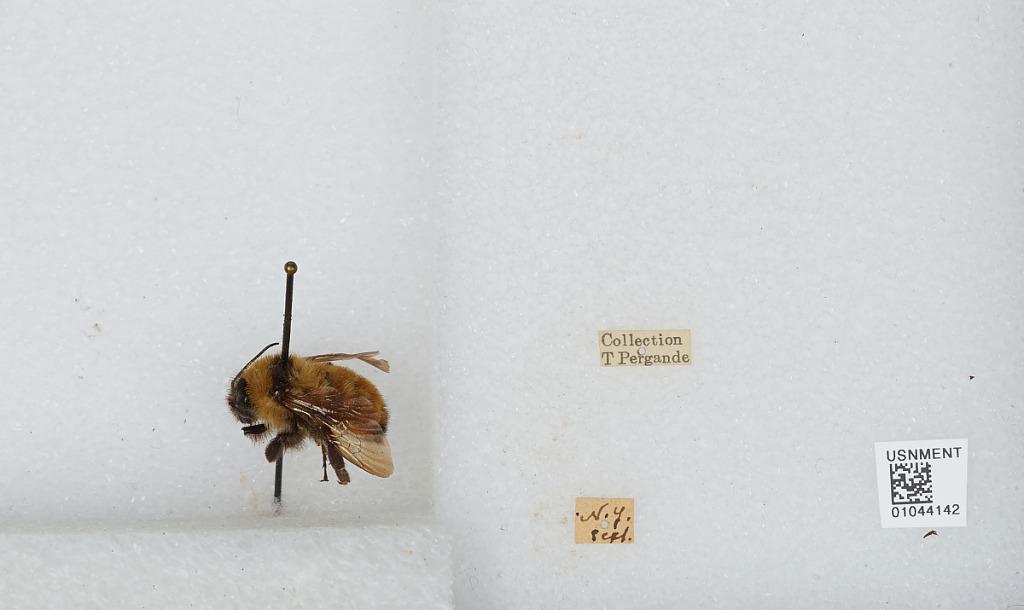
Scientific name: Bombus sp.
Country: United States
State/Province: New York